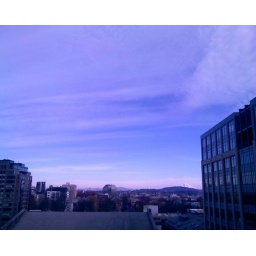
A beautiful site of Mt. Hood from the roof deck of Weiden+Kennedy's office in Portland, OR